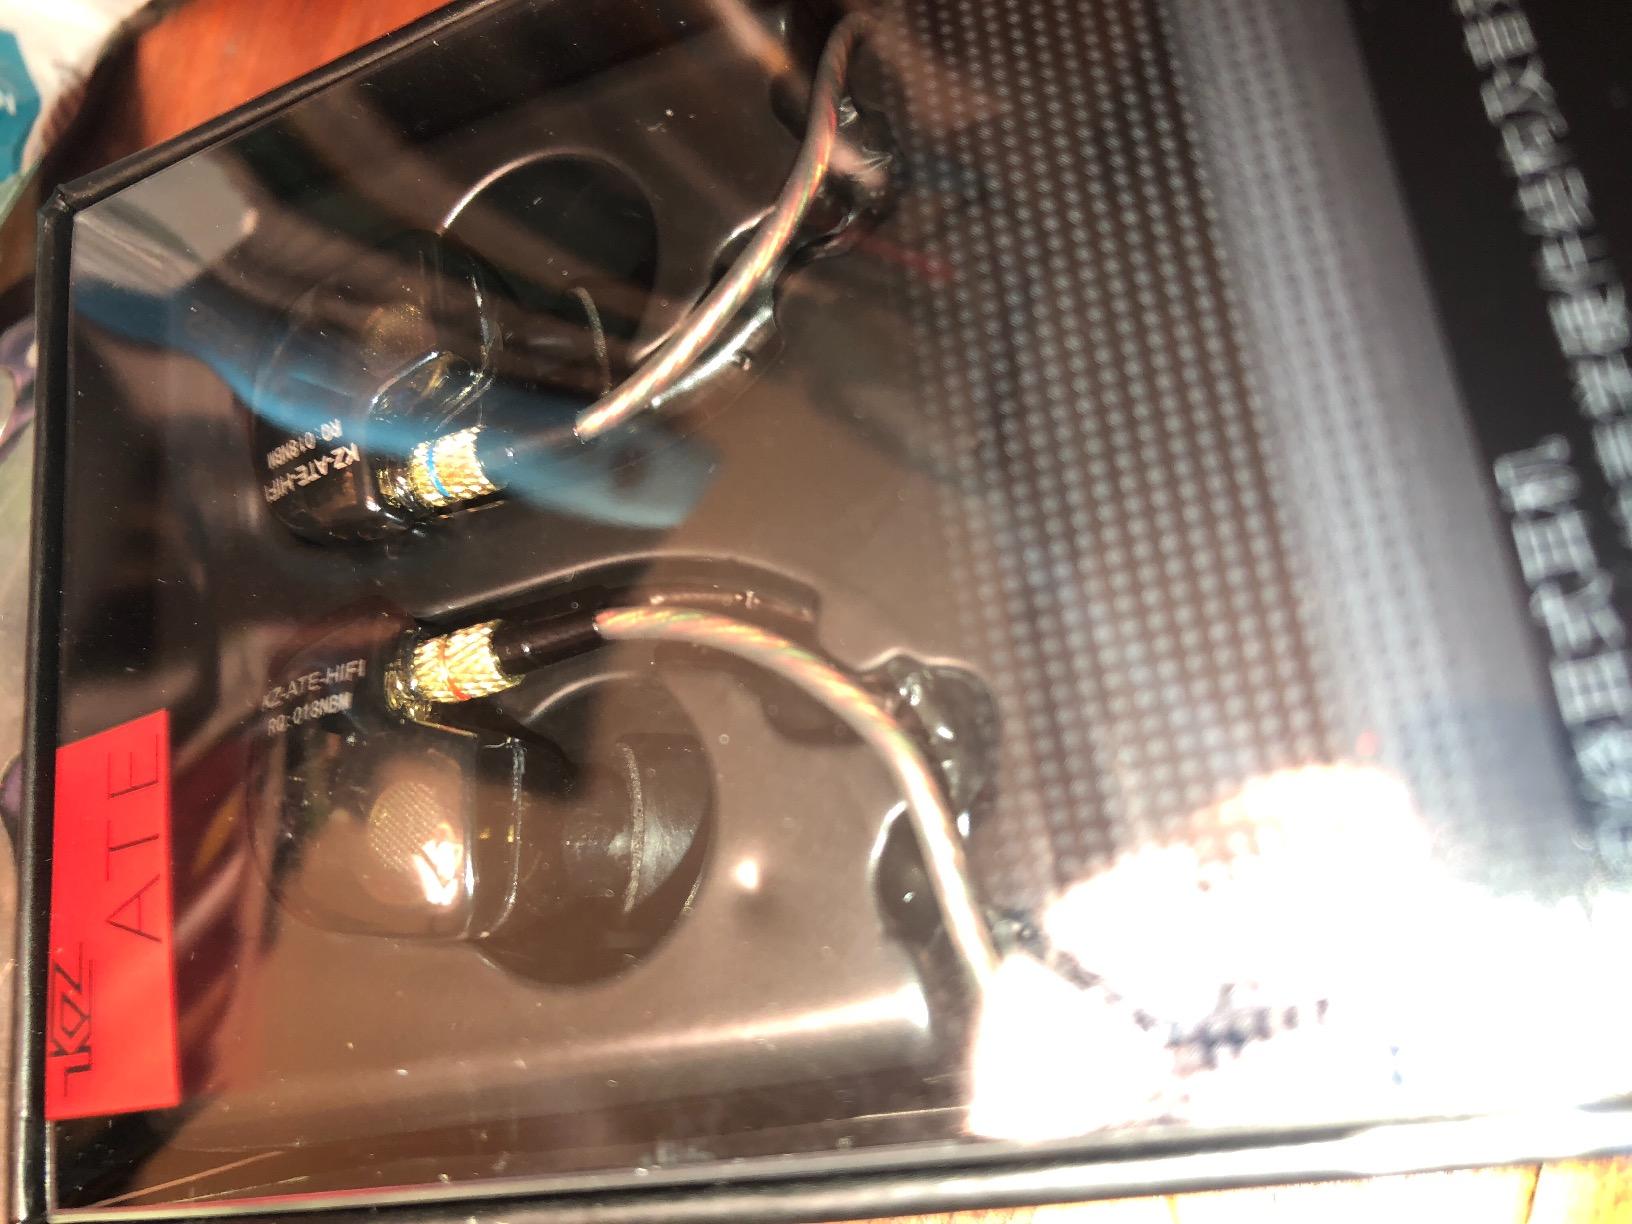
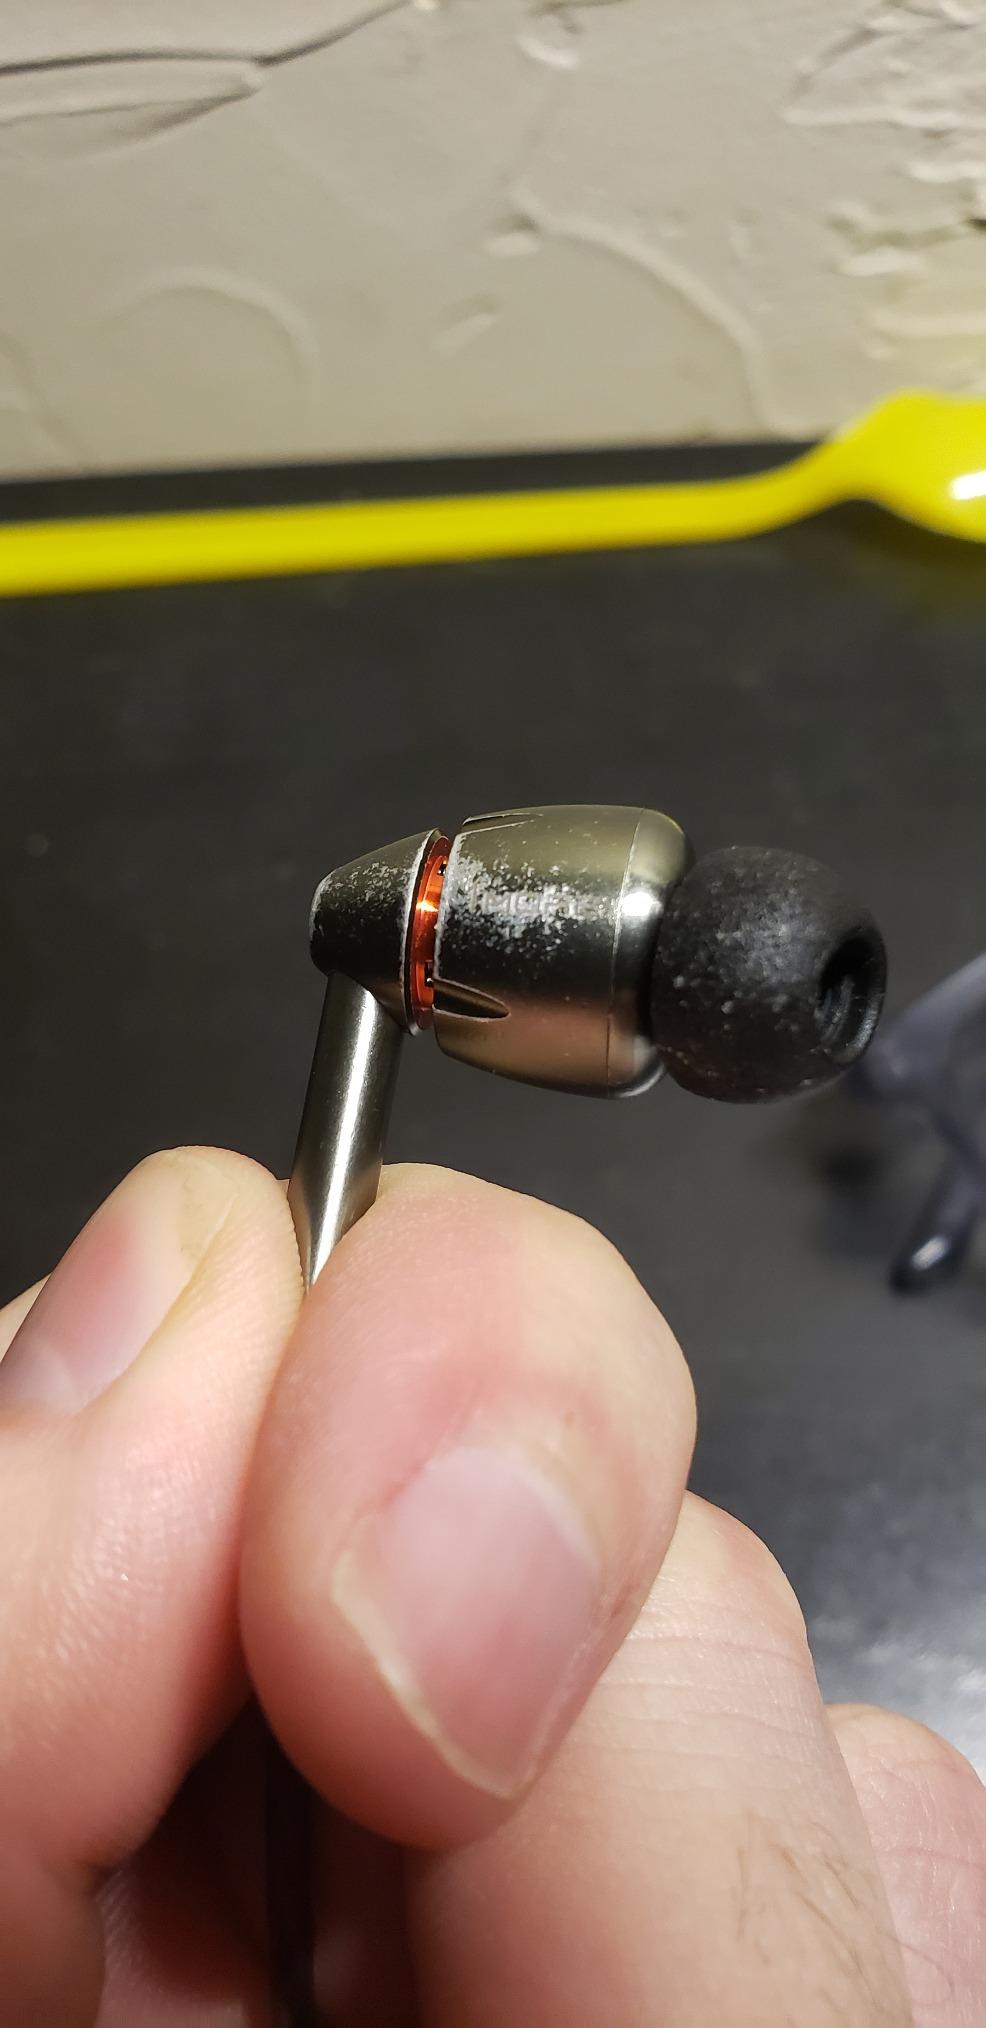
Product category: headphones
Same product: no